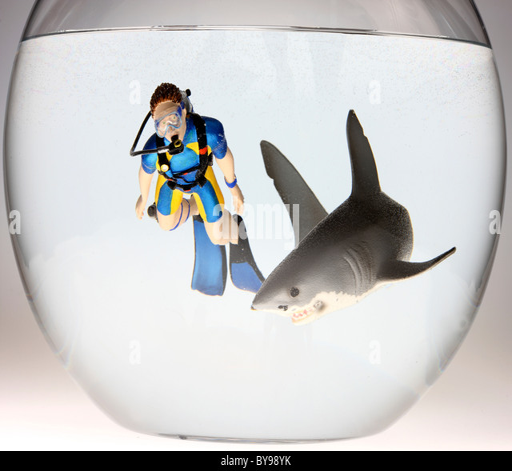
diver and shark in a fish bowl